Childhood immunizations in the United States

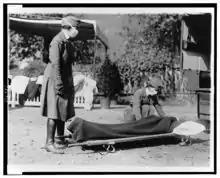
1918 flu outbreak

There are two different types of vaccine for Polio. One is an inactivated form of the virus (IPV) which is given as a shot. This is the only form that is used in the United States. The other form is given orally (OPV) and is used all over the world. OPV has a risk of causing vaccine-associated paralytic poliomyelitis (VAPP) which occurred in one child out of every 2.4 million. But it does have advantages over IPV in that it provides intestinal immunity and provides secondary spread of the vaccine to unprotected people that come in contact with the vaccinated person. A person is considered to be fully immunized if they have received a primary series of at least three doses of IPV, OPV, or four doses of any combination of IPV and OPV. These doses are given at 2, and 4 months of age, again between 6 and 18 months of age. A booster is given between 4 and 6 years. Some people who get IPV may have soreness at the injection site, but the vaccine as it is today is not known to cause any serious problems and most people have no problems at all.